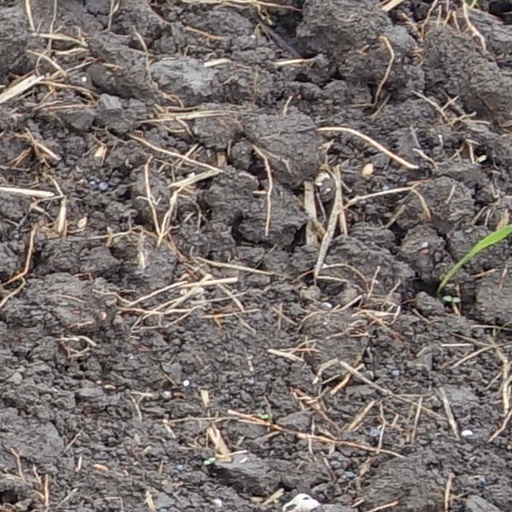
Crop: wheat